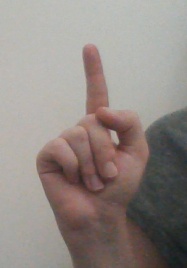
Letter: bb